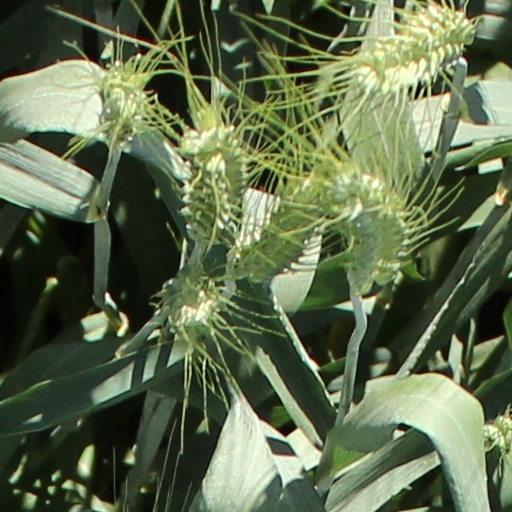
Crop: wheat